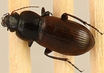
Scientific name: Amara alpina
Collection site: Niwot Ridge NEON (NIWO), plot NIWO_006